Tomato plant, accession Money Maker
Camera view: horizontal (90 deg, fisheye); turntable rotation: 240 degrees
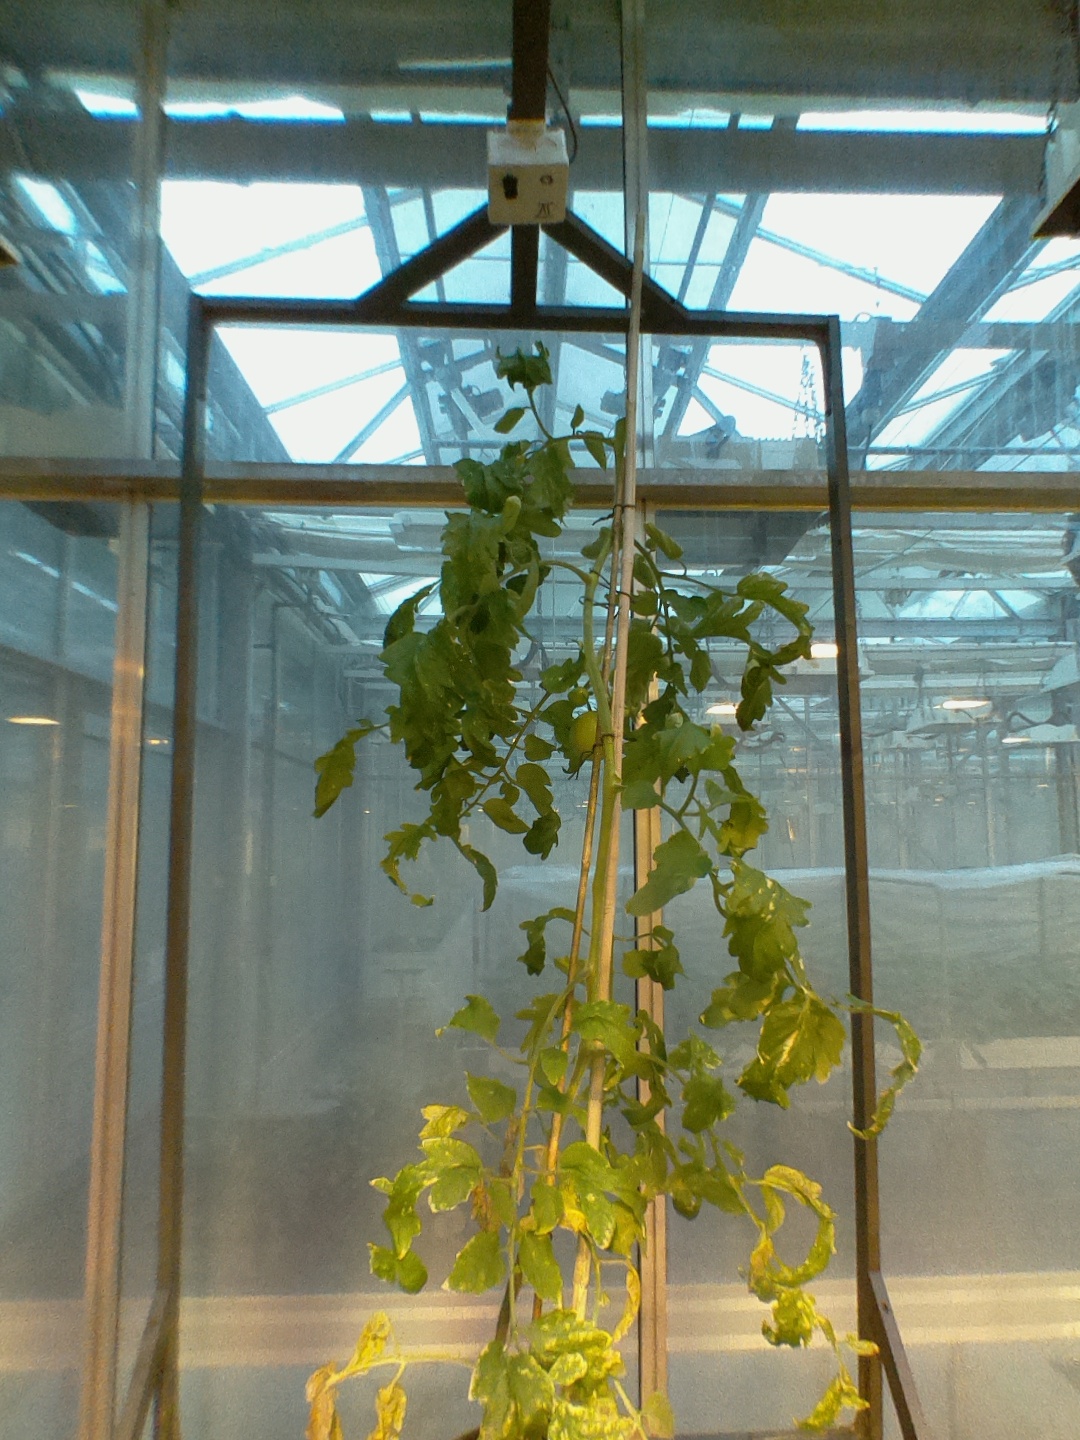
BBCH growth stage 77: 70%-80% of final fruit size